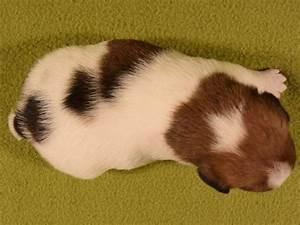
dog